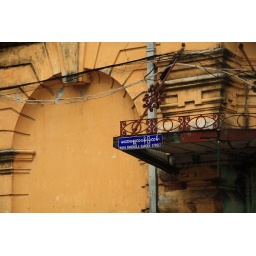
A street sign in Yangon